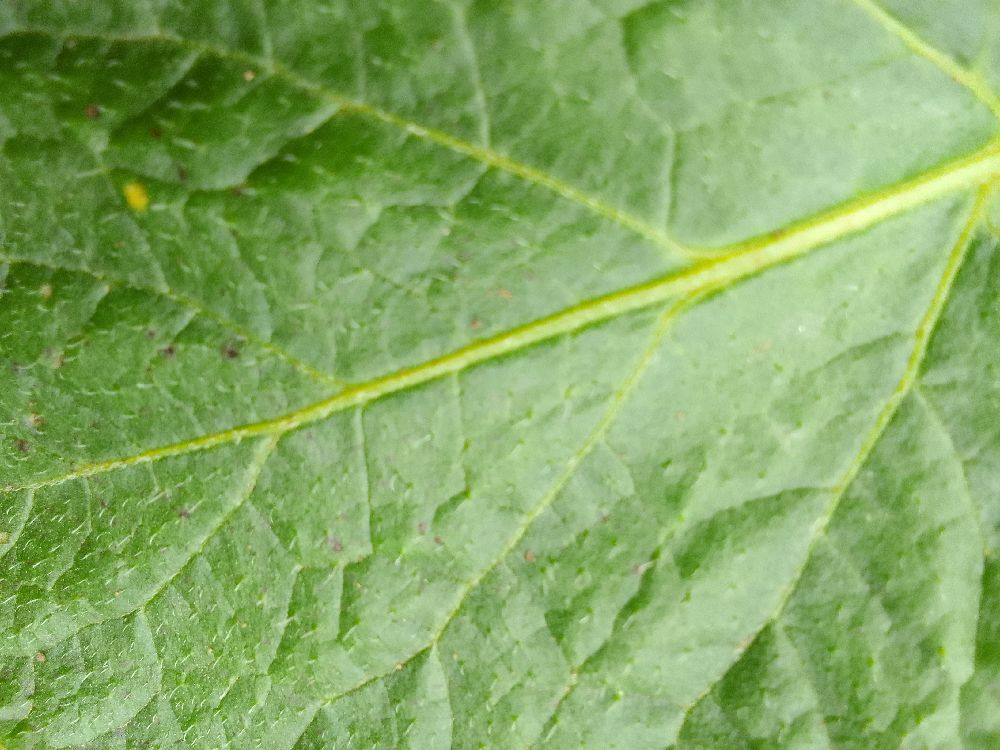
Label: Healthy